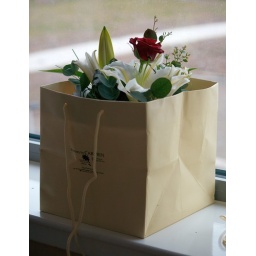
Some flowers sitting in the window...